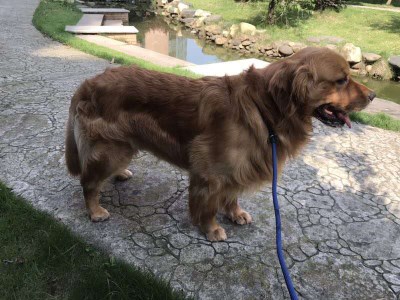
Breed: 5355-n000126-golden_retriever